Great Synagogue of Rome

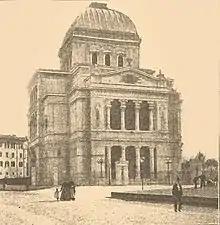
The Great Synagogue of Rome, a few years after its completion (before 1906).

The present synagogue was constructed shortly after the unification of Italy in 1870, when the Kingdom of Italy captured Rome and the Papal States ceased to exist. The Roman Ghetto was demolished and the Jews were granted citizenship. The building which had previously housed the ghetto synagogue (a complicated structure housing five "scolas" (the Italian-Jewish term for synagogues) in a single building was demolished, and the Judahite community began making plans for a new and impressive building.